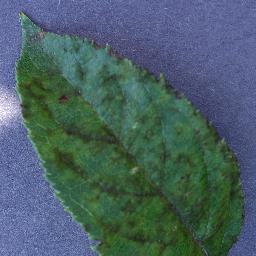
Label: Apple___Apple_scab